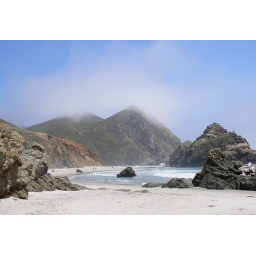
What an interesting, picturesque beach. Huge rocks in the water relieve the usual beach monotony.